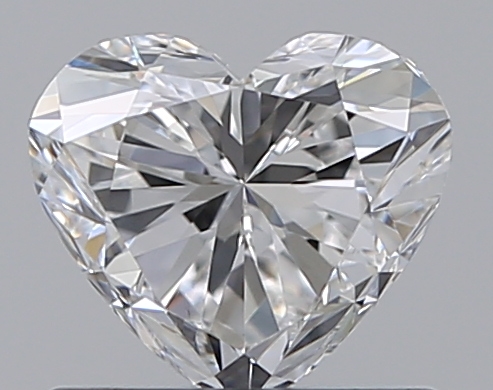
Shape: heart
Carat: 0.7
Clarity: VVS1
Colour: E
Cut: EX
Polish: EX
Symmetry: VG
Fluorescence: N
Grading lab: GIA
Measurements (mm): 5.36 x 5.98 x 3.6